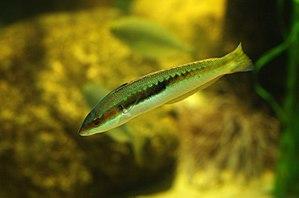
La girelle, appelée aussi girelle royale ou girelle commune, est une espèce de poissons de la famille des Labridae.